Barcelona Tourist Bus

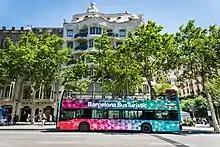
Barcelona Bus Turístic (Hop on hop off)

Barcelona Bús Turístic is a tourist bus service in the city of Barcelona, which in 2012 had 3 routes and a fleet of 74 buses. It is managed by the consortium of Turisme de Barcelona and TMB.